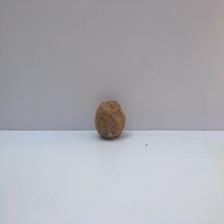
Size: Spoiled